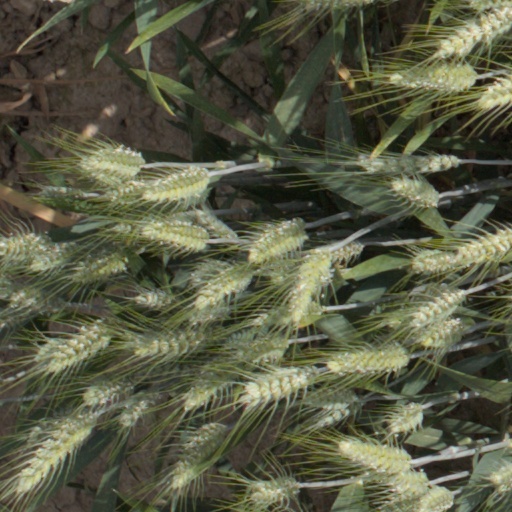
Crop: wheat